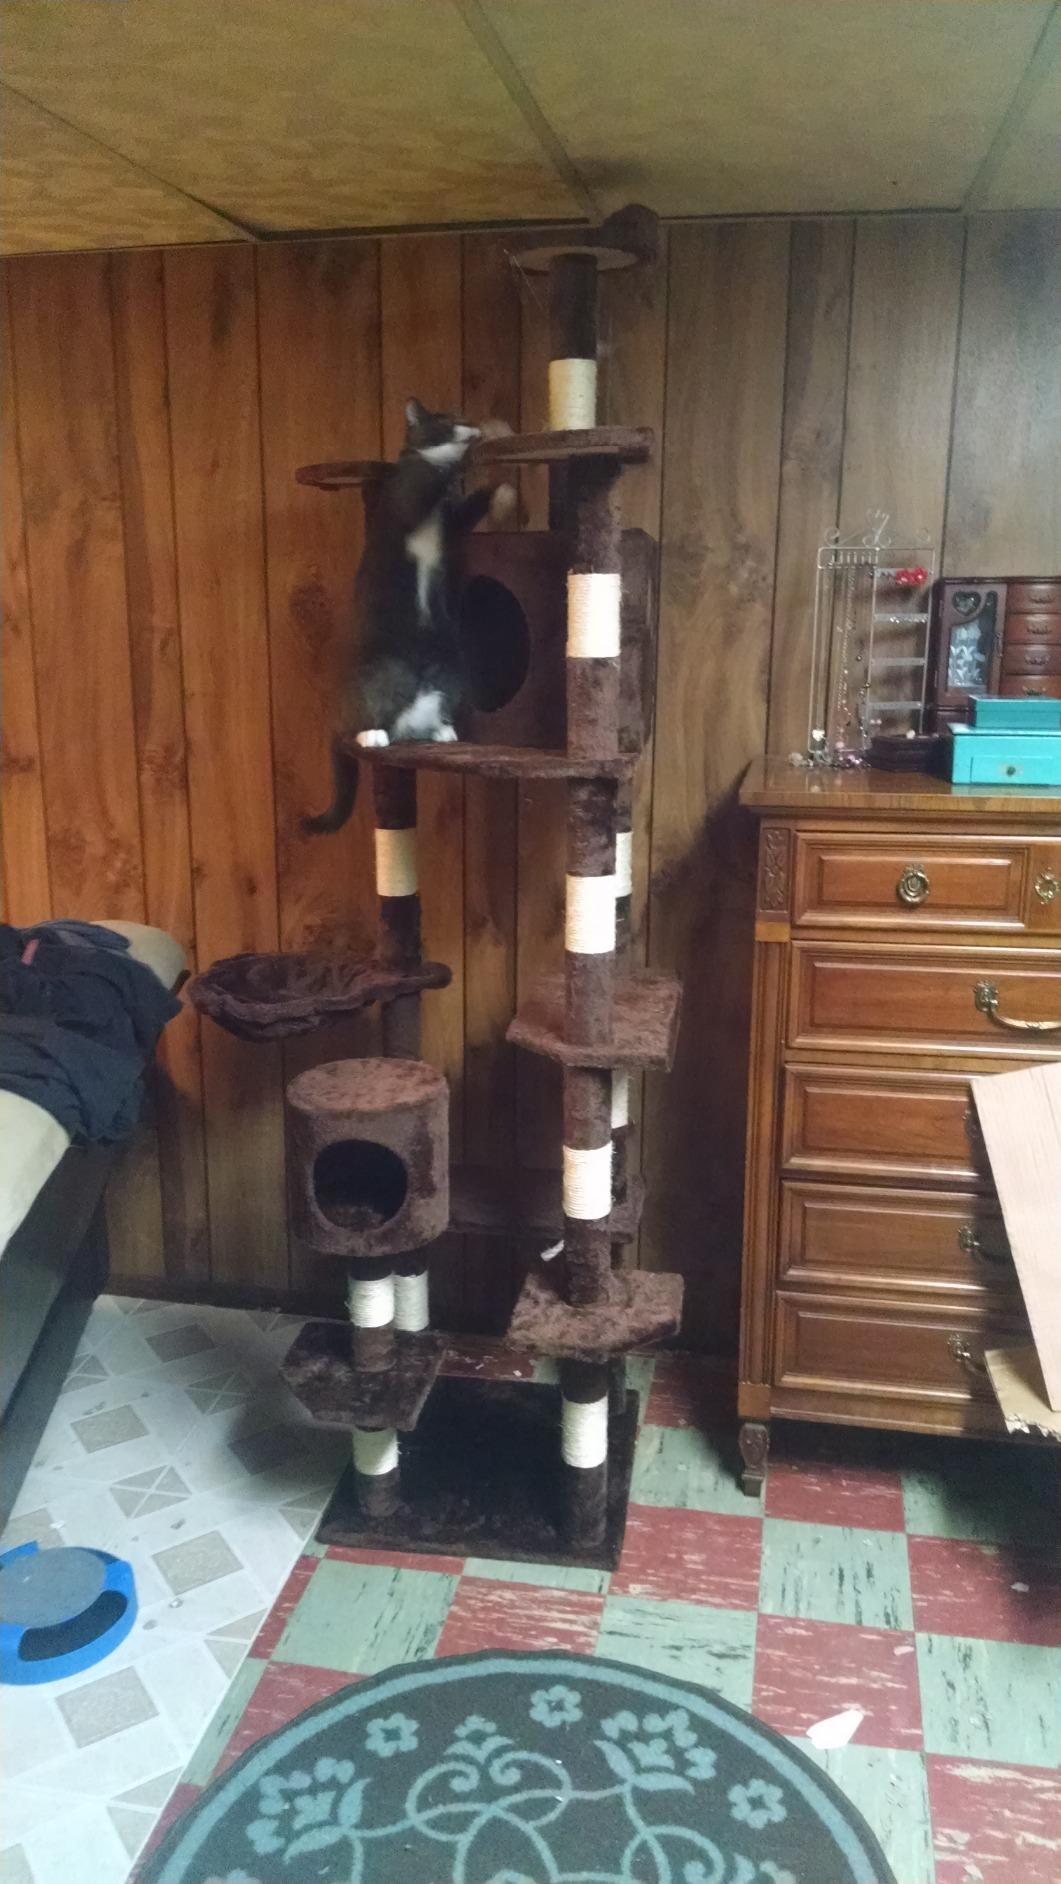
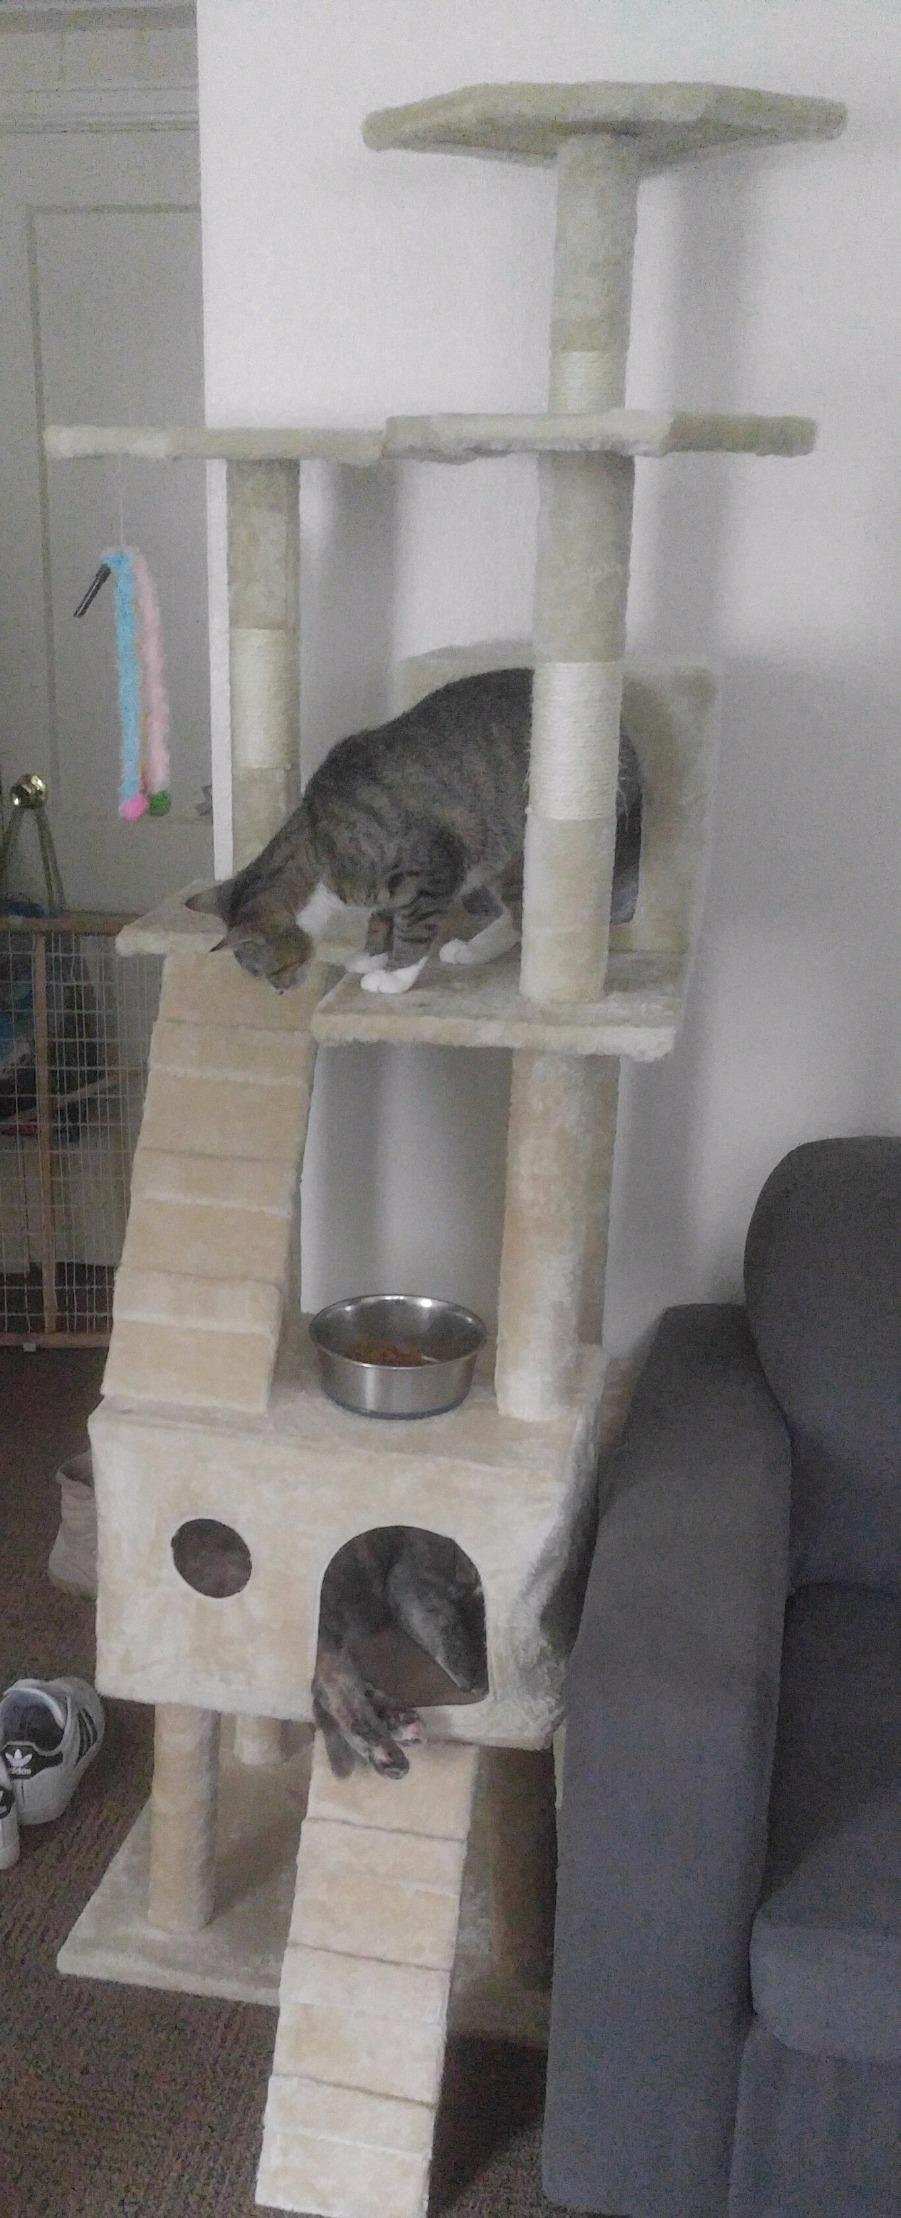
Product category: items_cat tree
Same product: no